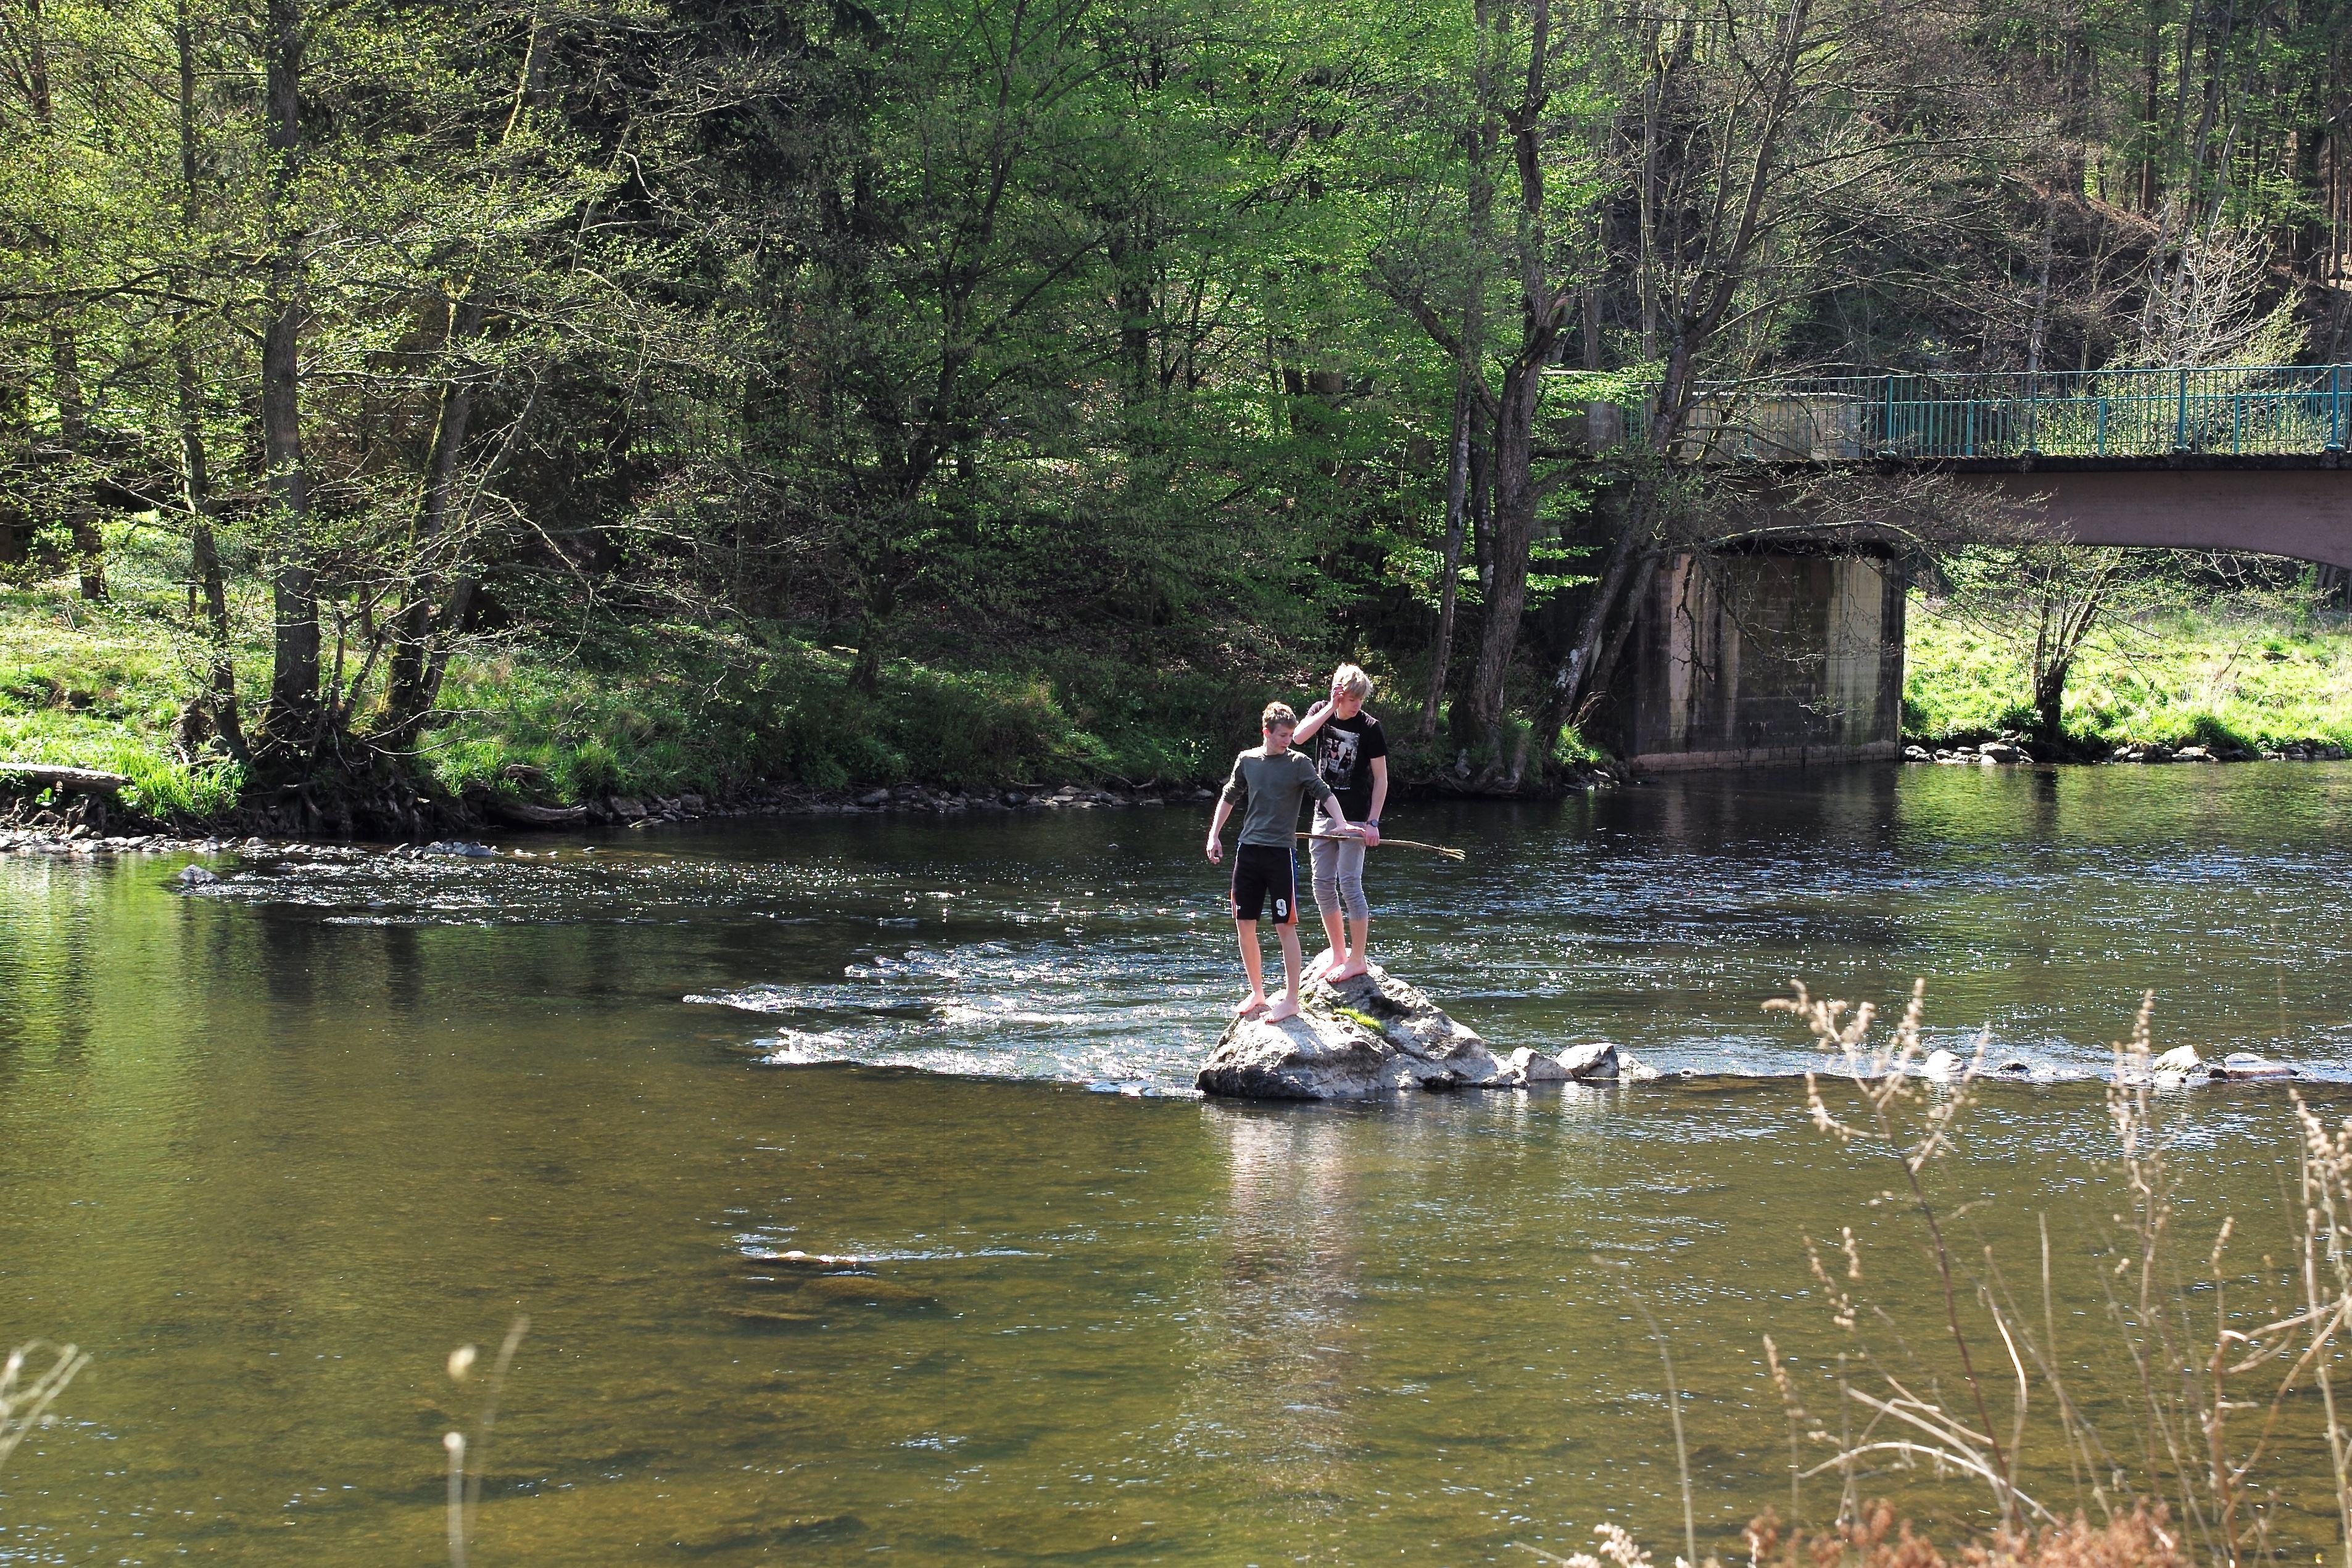
water, nature, wilderness, hiking, lake, river, travel, pond, europe, stream, spring, vehicle, jungle, fishing, belgium, boating, wetland, leica, ardennes, stoumont, ambleve, fly fishing, outdoor recreation, recreational fishing